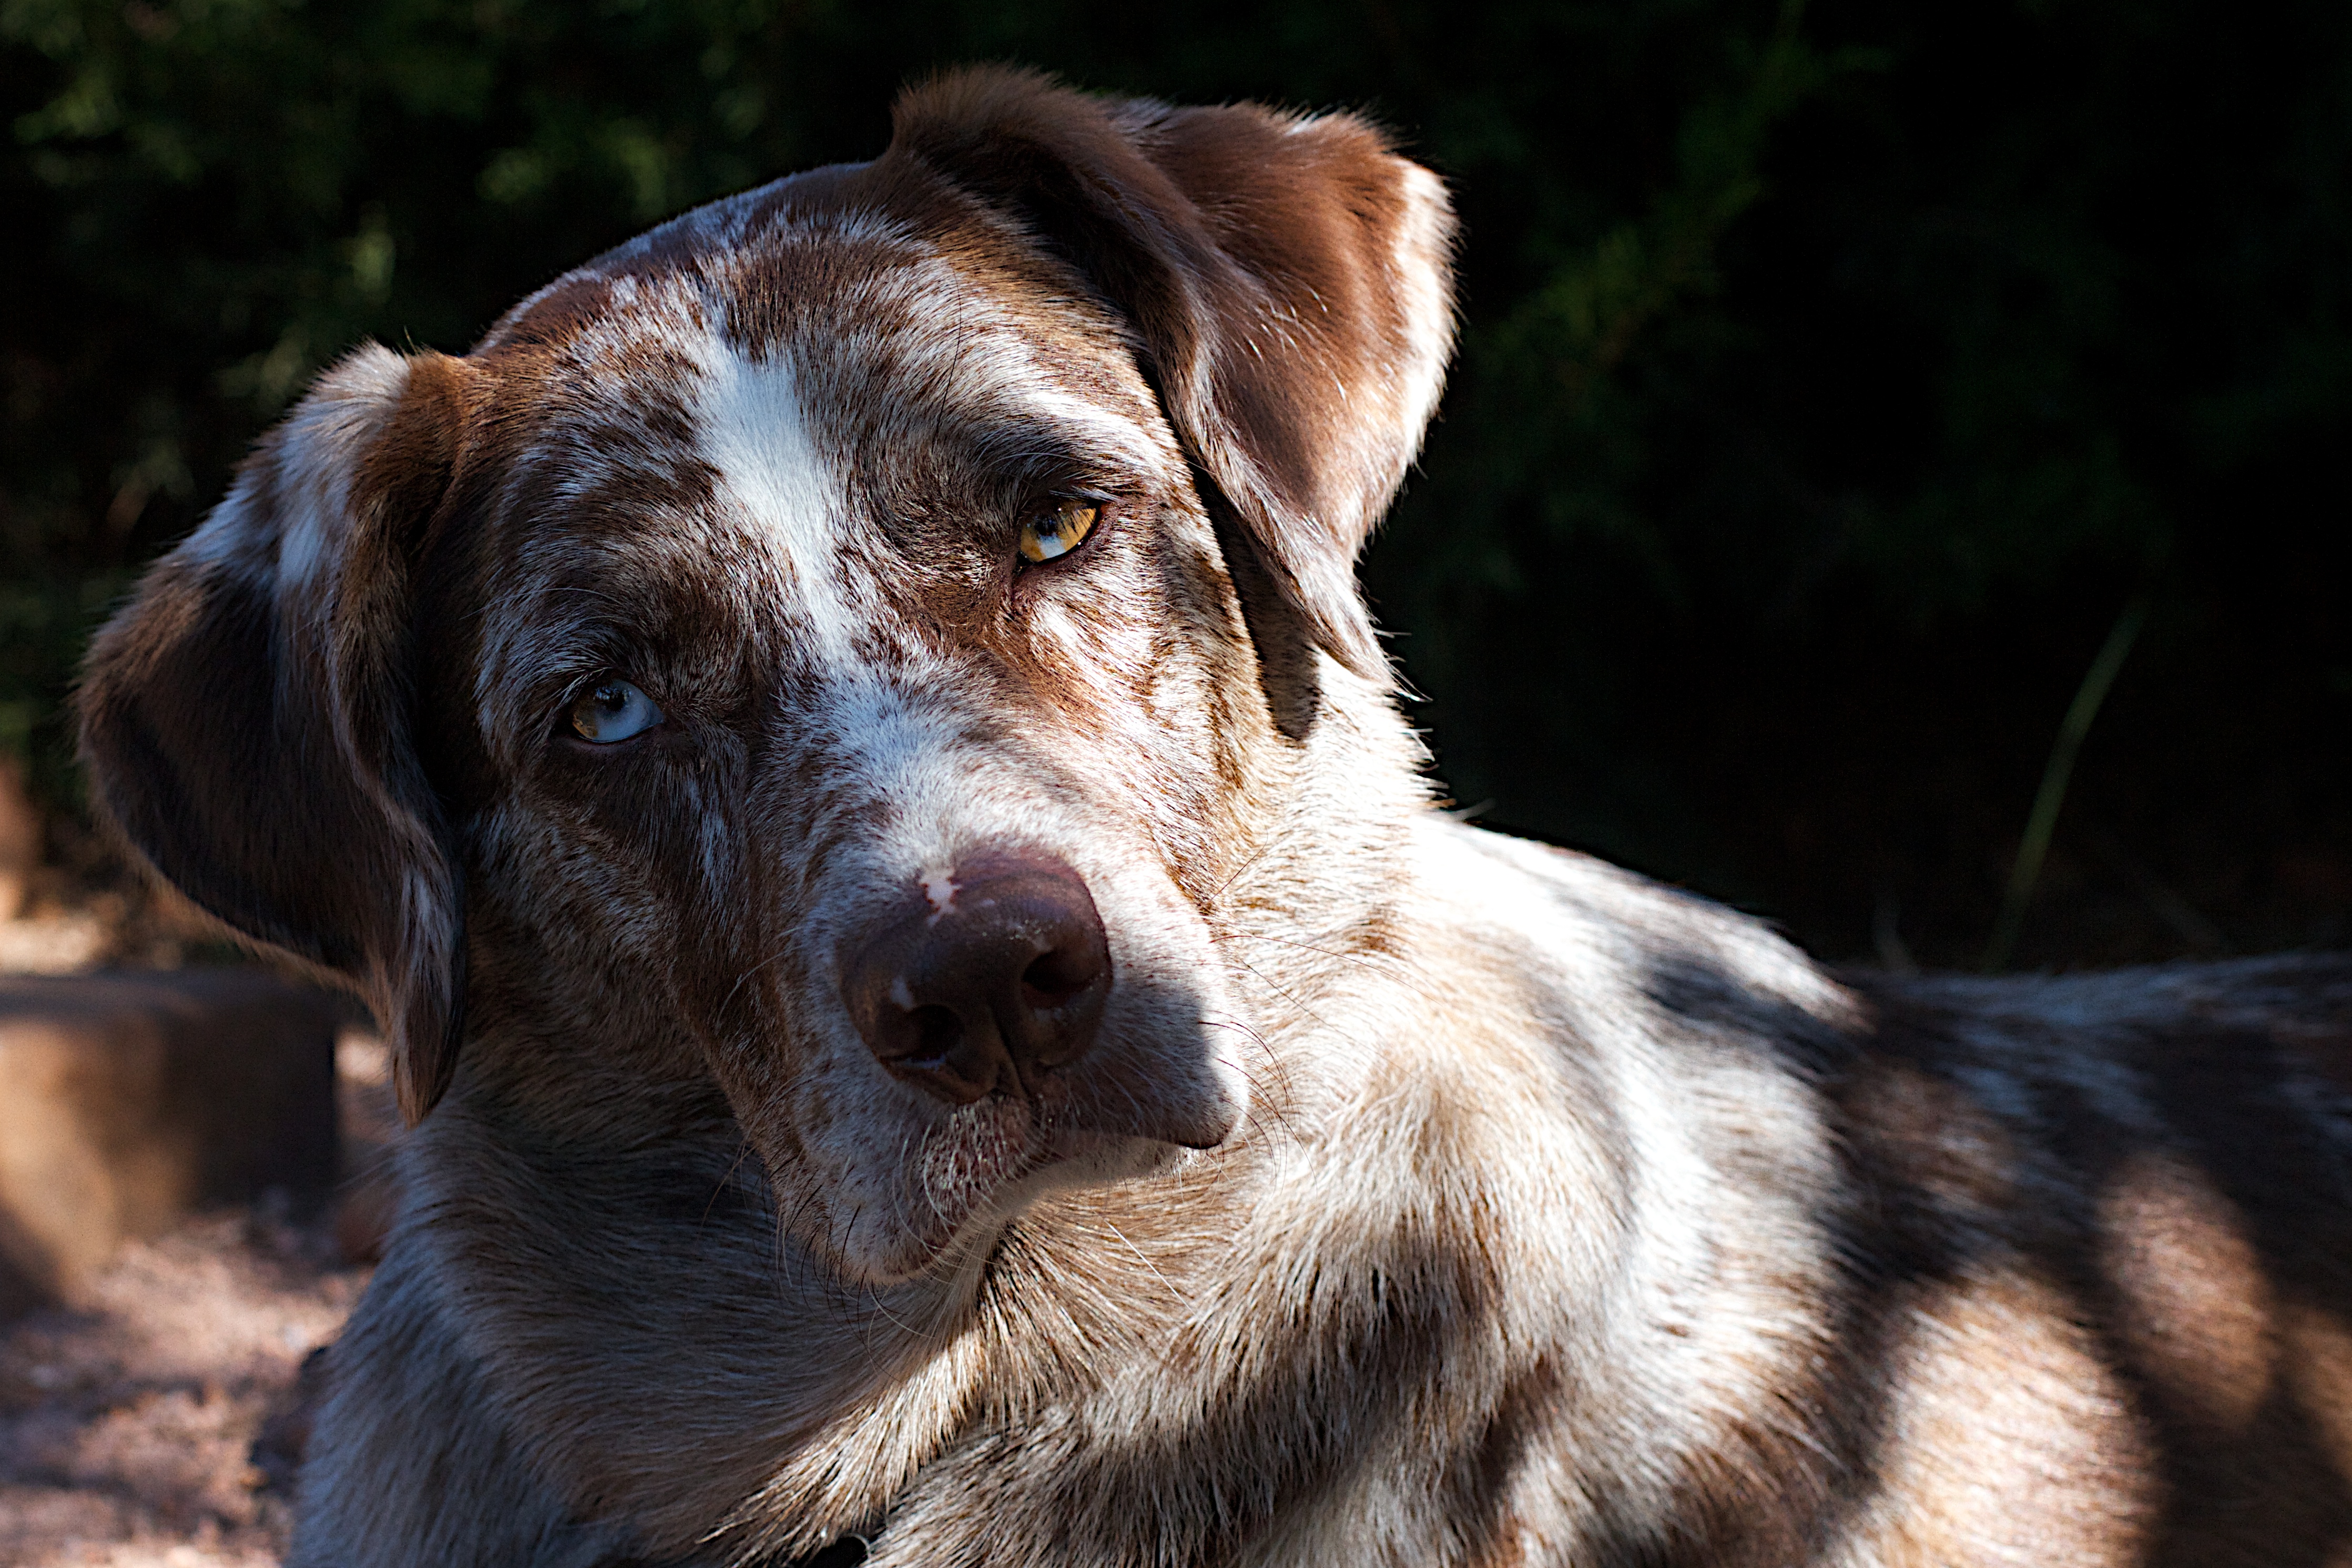
puppy, dog, mammal, vertebrate, labrador retriever, felix, 2016366, dog breed, street dog, dog like mammal